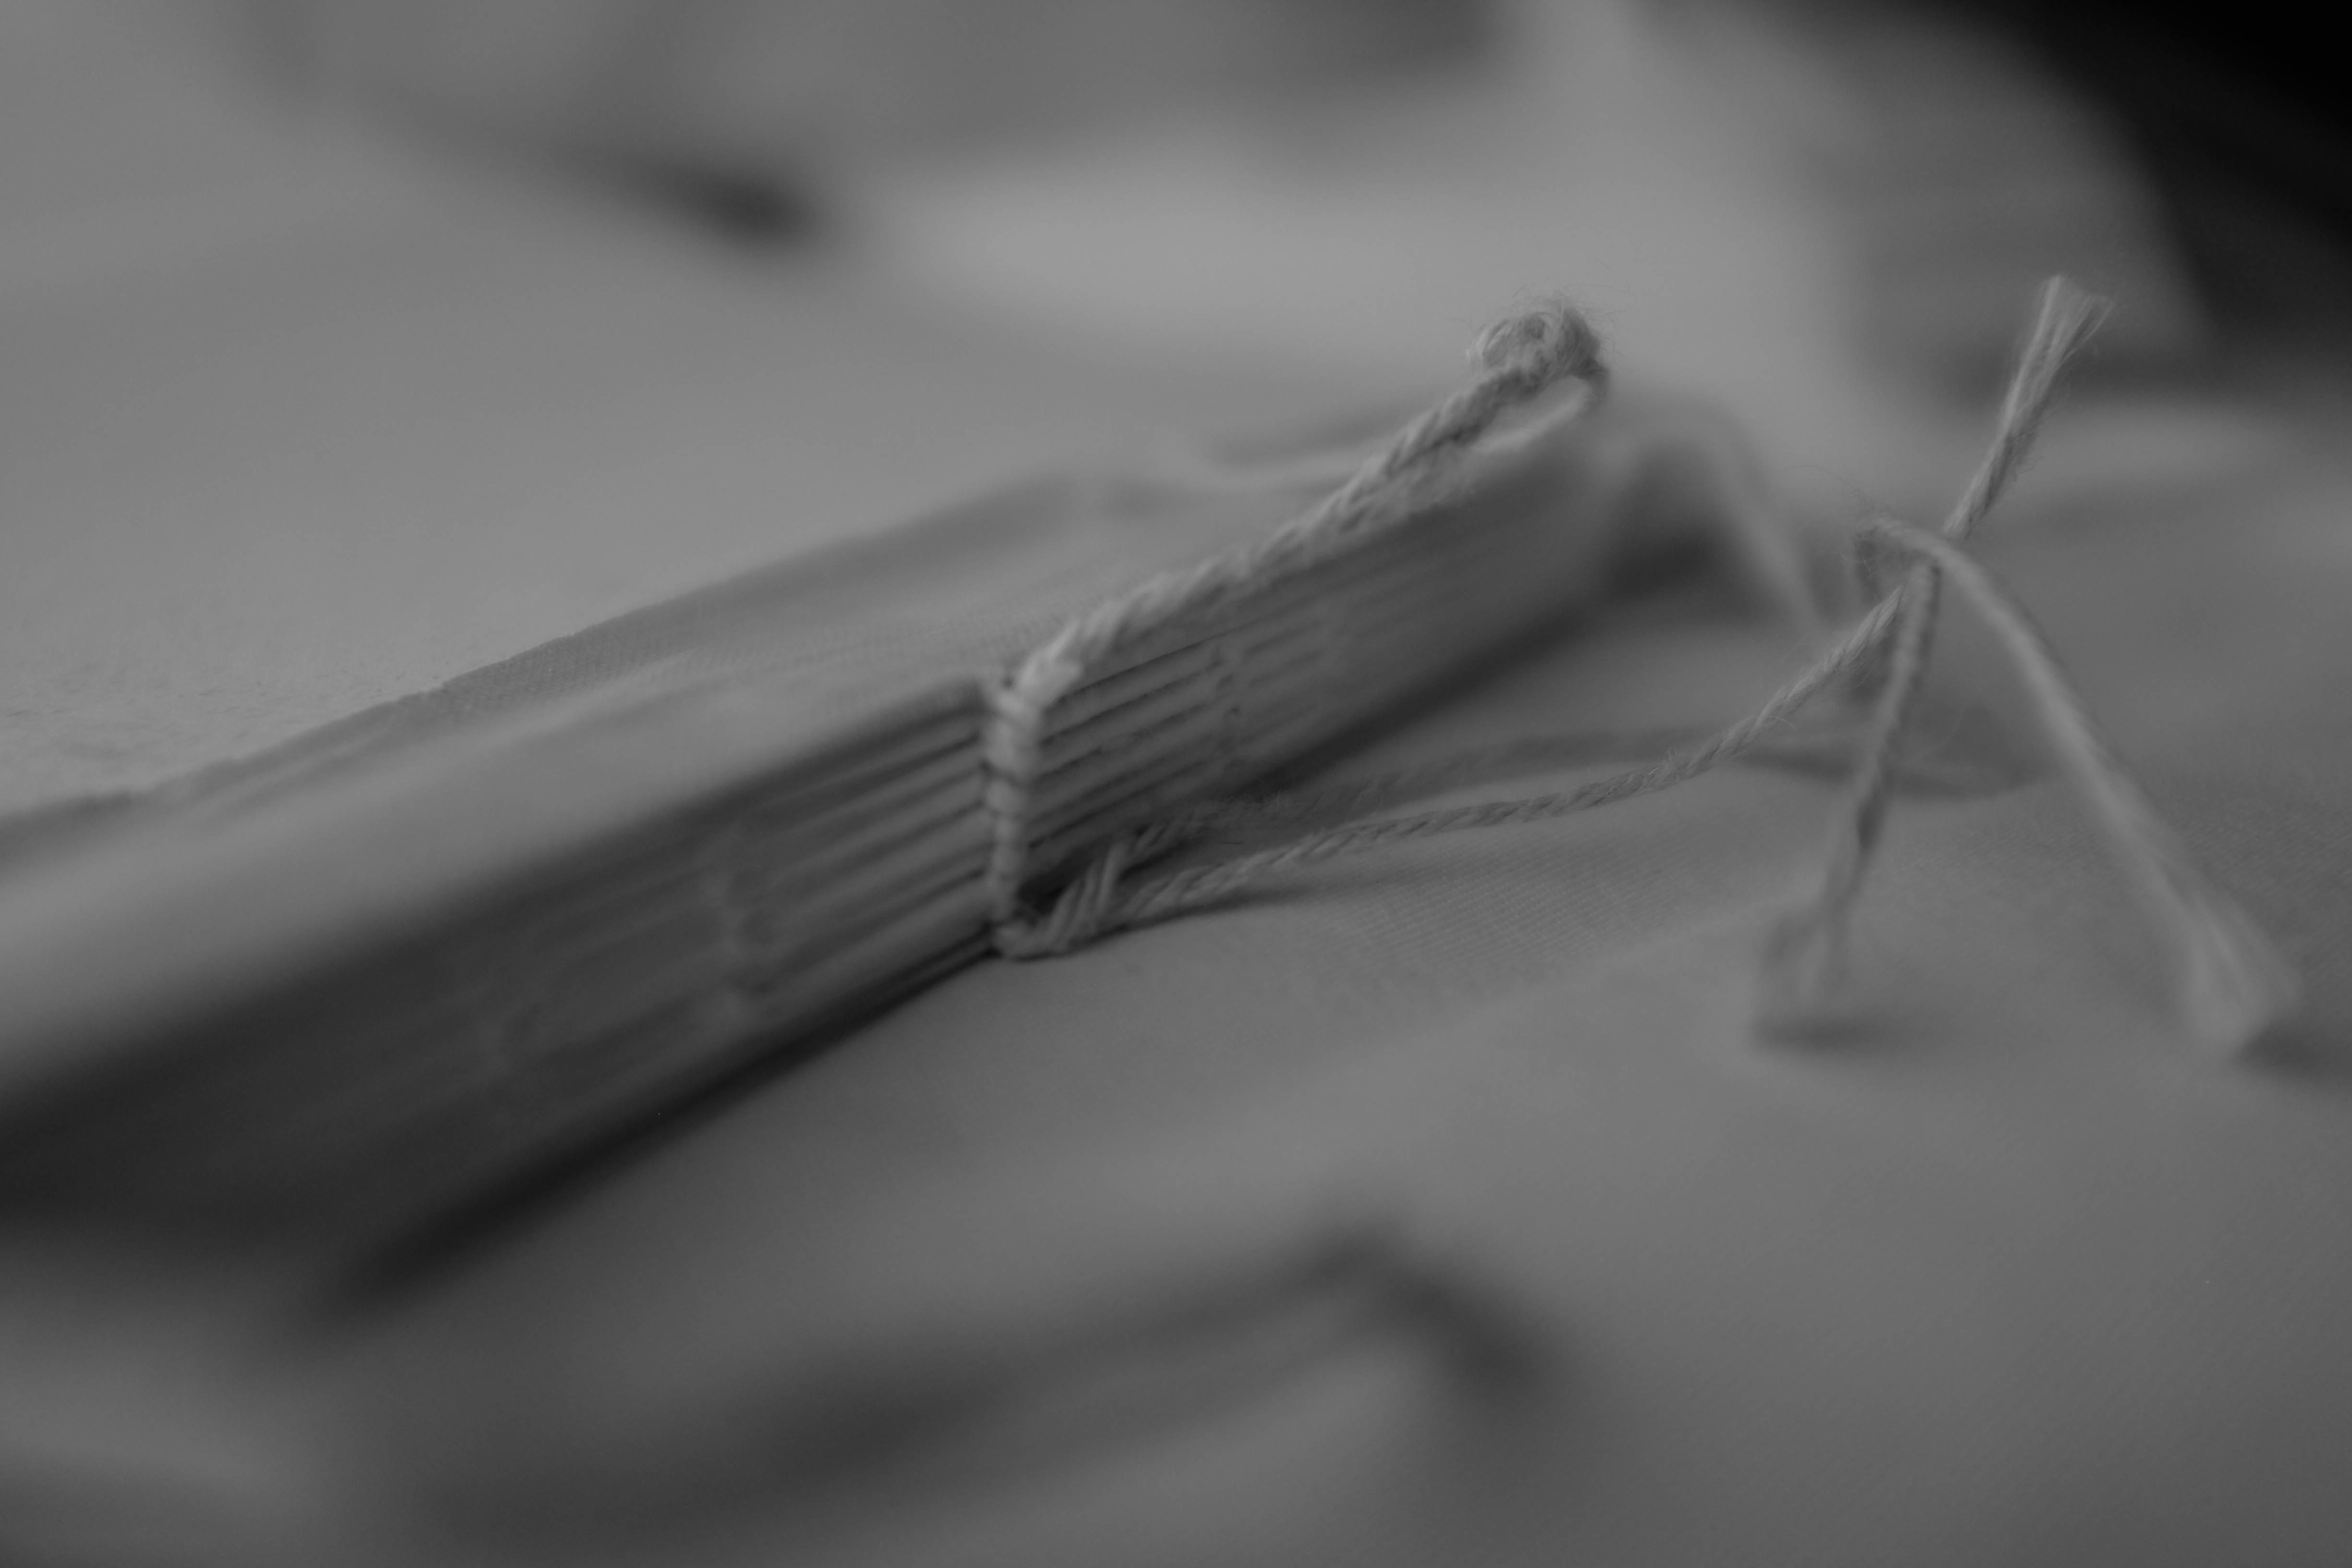
hand, wing, light, black and white, white, photography, line, black, monochrome, close up, sketch, drawing, macro photography, monochrome photography